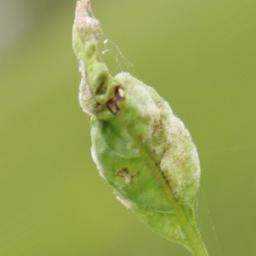
Label: powdery mildew